Battle of Königgrätz

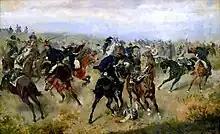
Cavalry engagement at the battle of Königgrätz (Alexander von Bensa, 1866).

At 11:00 came the deciding moment of the battle; the Austrian centre began a manoeuvre to flank the Prussian 7th Division, which had pushed back and held off nearly a quarter of the Austrian army. Colonel Carl von Pöckh was sent to drive the Prussians back, and with a fierce infantry charge managed to force the 7th Division back to the outskirts of the forest. Flanking fire raked Pöckh's battalion, annihilating it as a fighting force and killing its commander. The fire came from the 8th Division which stiffened the Prussian center to hold off the Austrian thrusts.